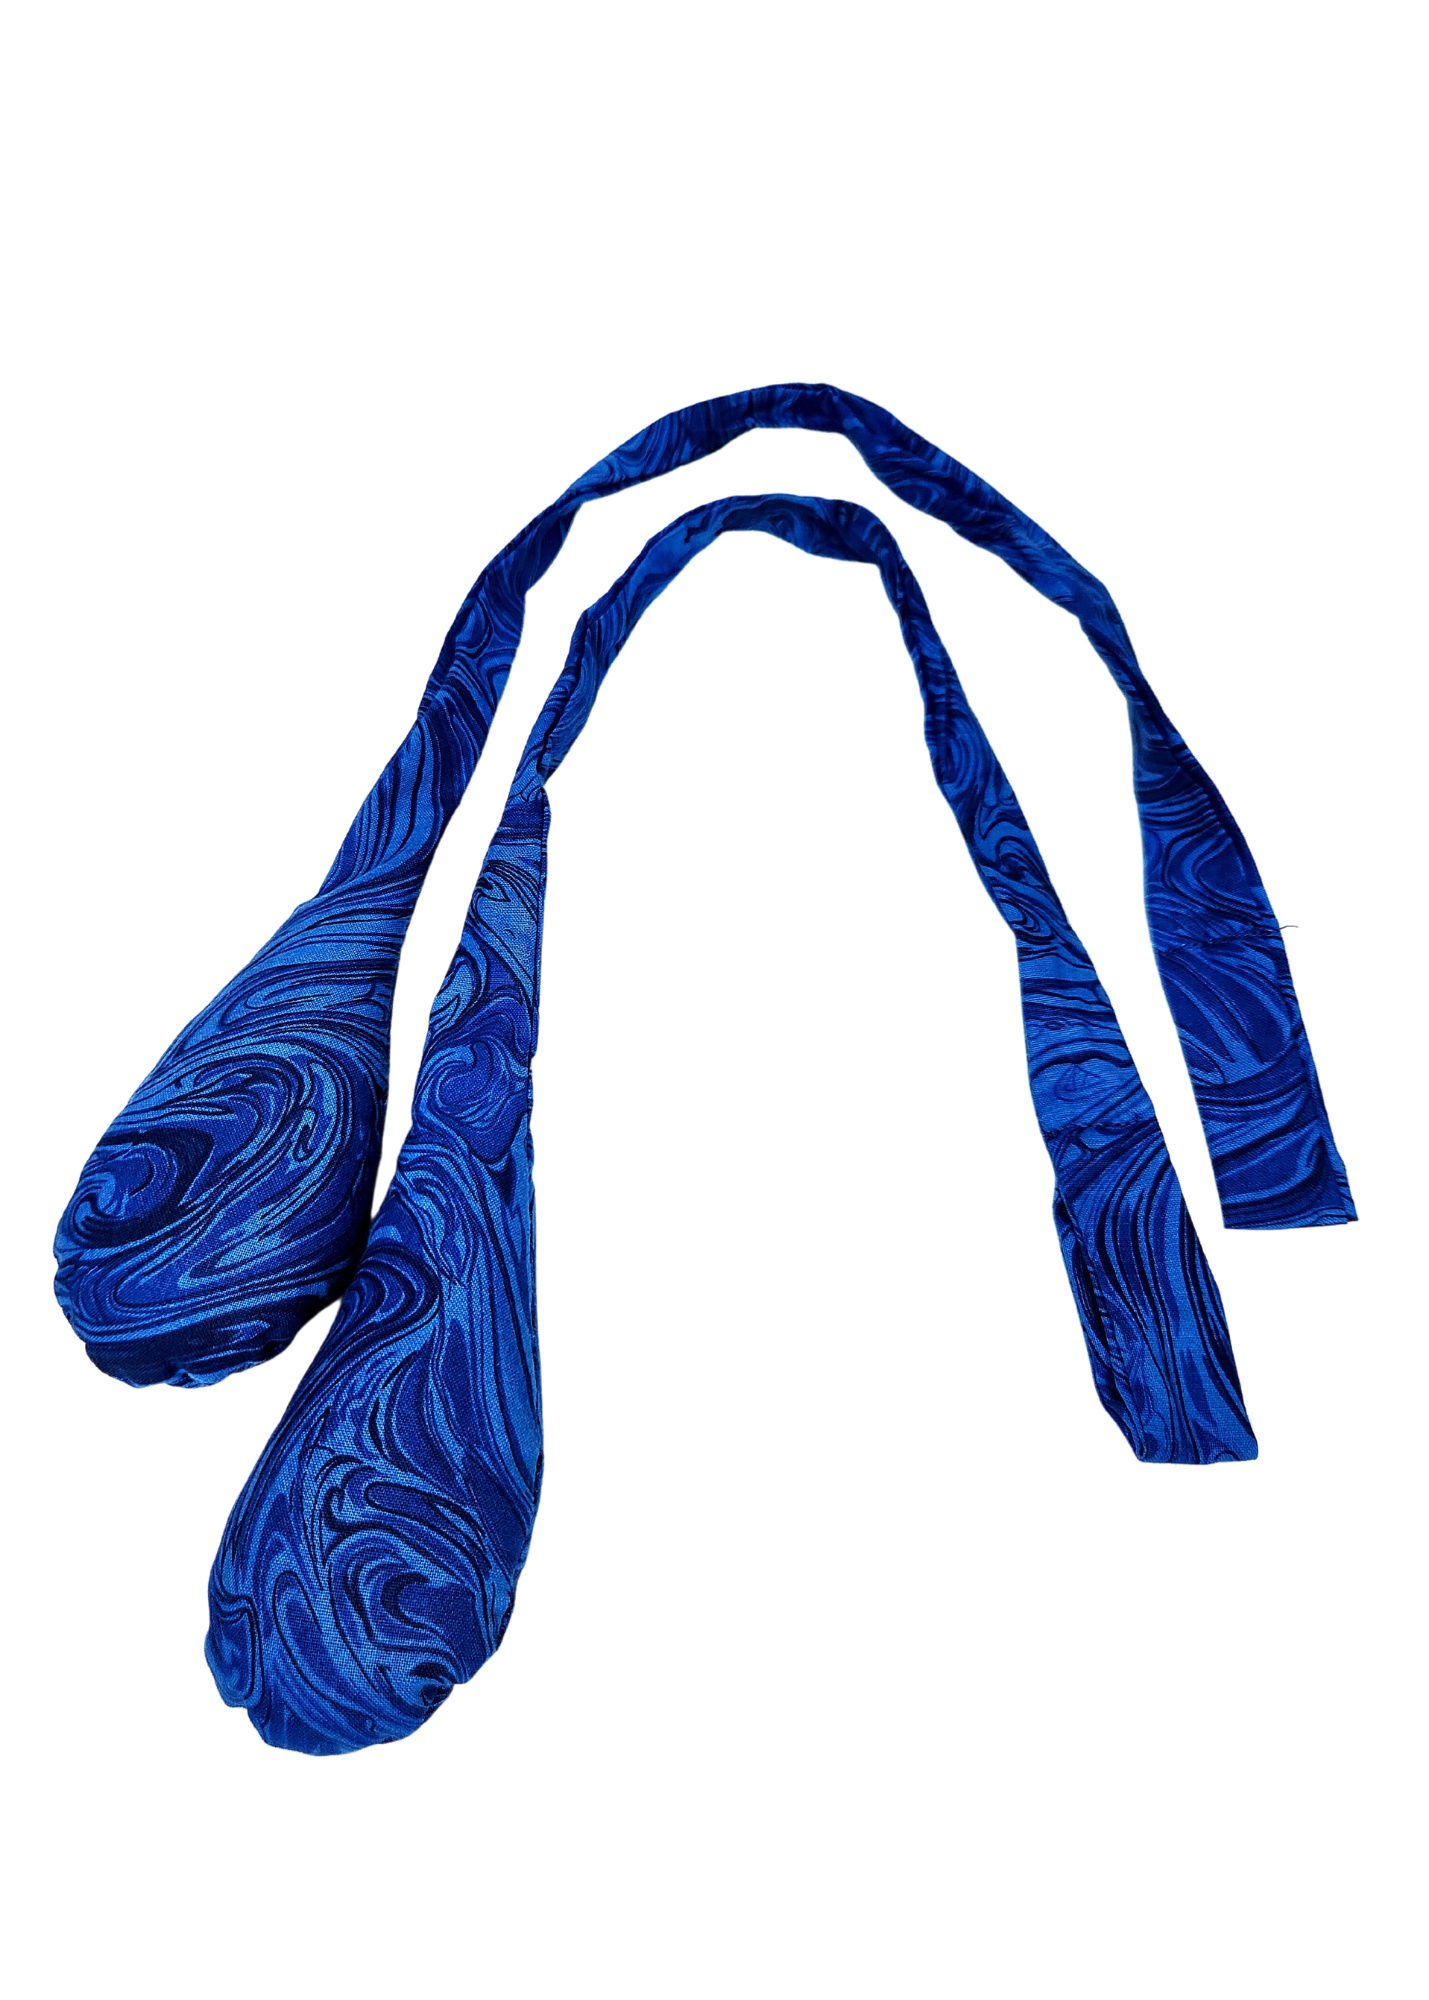
Soft Poi - Blue Swirl
Brand: Rave Circus
Cotton Practice Poi - Blue Swirl Step up your practice with this high-quality set of cotton poi, designed for both beginners and experienced spinners. Quality Set of Practice Poi Industrial Serged Seams with reinforced straight stitch finger loops 100% Cotton Fabric for a comfortable grip Color : Black Marble Eco-Friendly Filling : 1/4 cup of finch bird seed in each poi Poi Weight : 3.5oz each Length : 24 inches from end to end Finger Loops : 2-inch single loops Why Bird Seed? Bird seed is an environmentally friendly filling, so if your poi ever burst or tear, the contents won't harm the environment or animals. It's a safe, sustainable choice! Wholesale Pricing Available : Contact us to place an order for 10+ sets! WE'RE SHIPPING GREEN! All of our shipping envelopes for standard shipping are now post-consumer recycled and reusable! Just another step we take to ensure our company’s highest morals are met! Washing Instructions : Do NOT wash! If they get wet, immediately dry them in the sun or in the oven on the lowest setting to prevent the bird seed from sprouting. Always keep a close eye on them in the oven to avoid burning!
Category: Arts & Entertainment > Hobbies & Creative Arts > Juggling > Poi